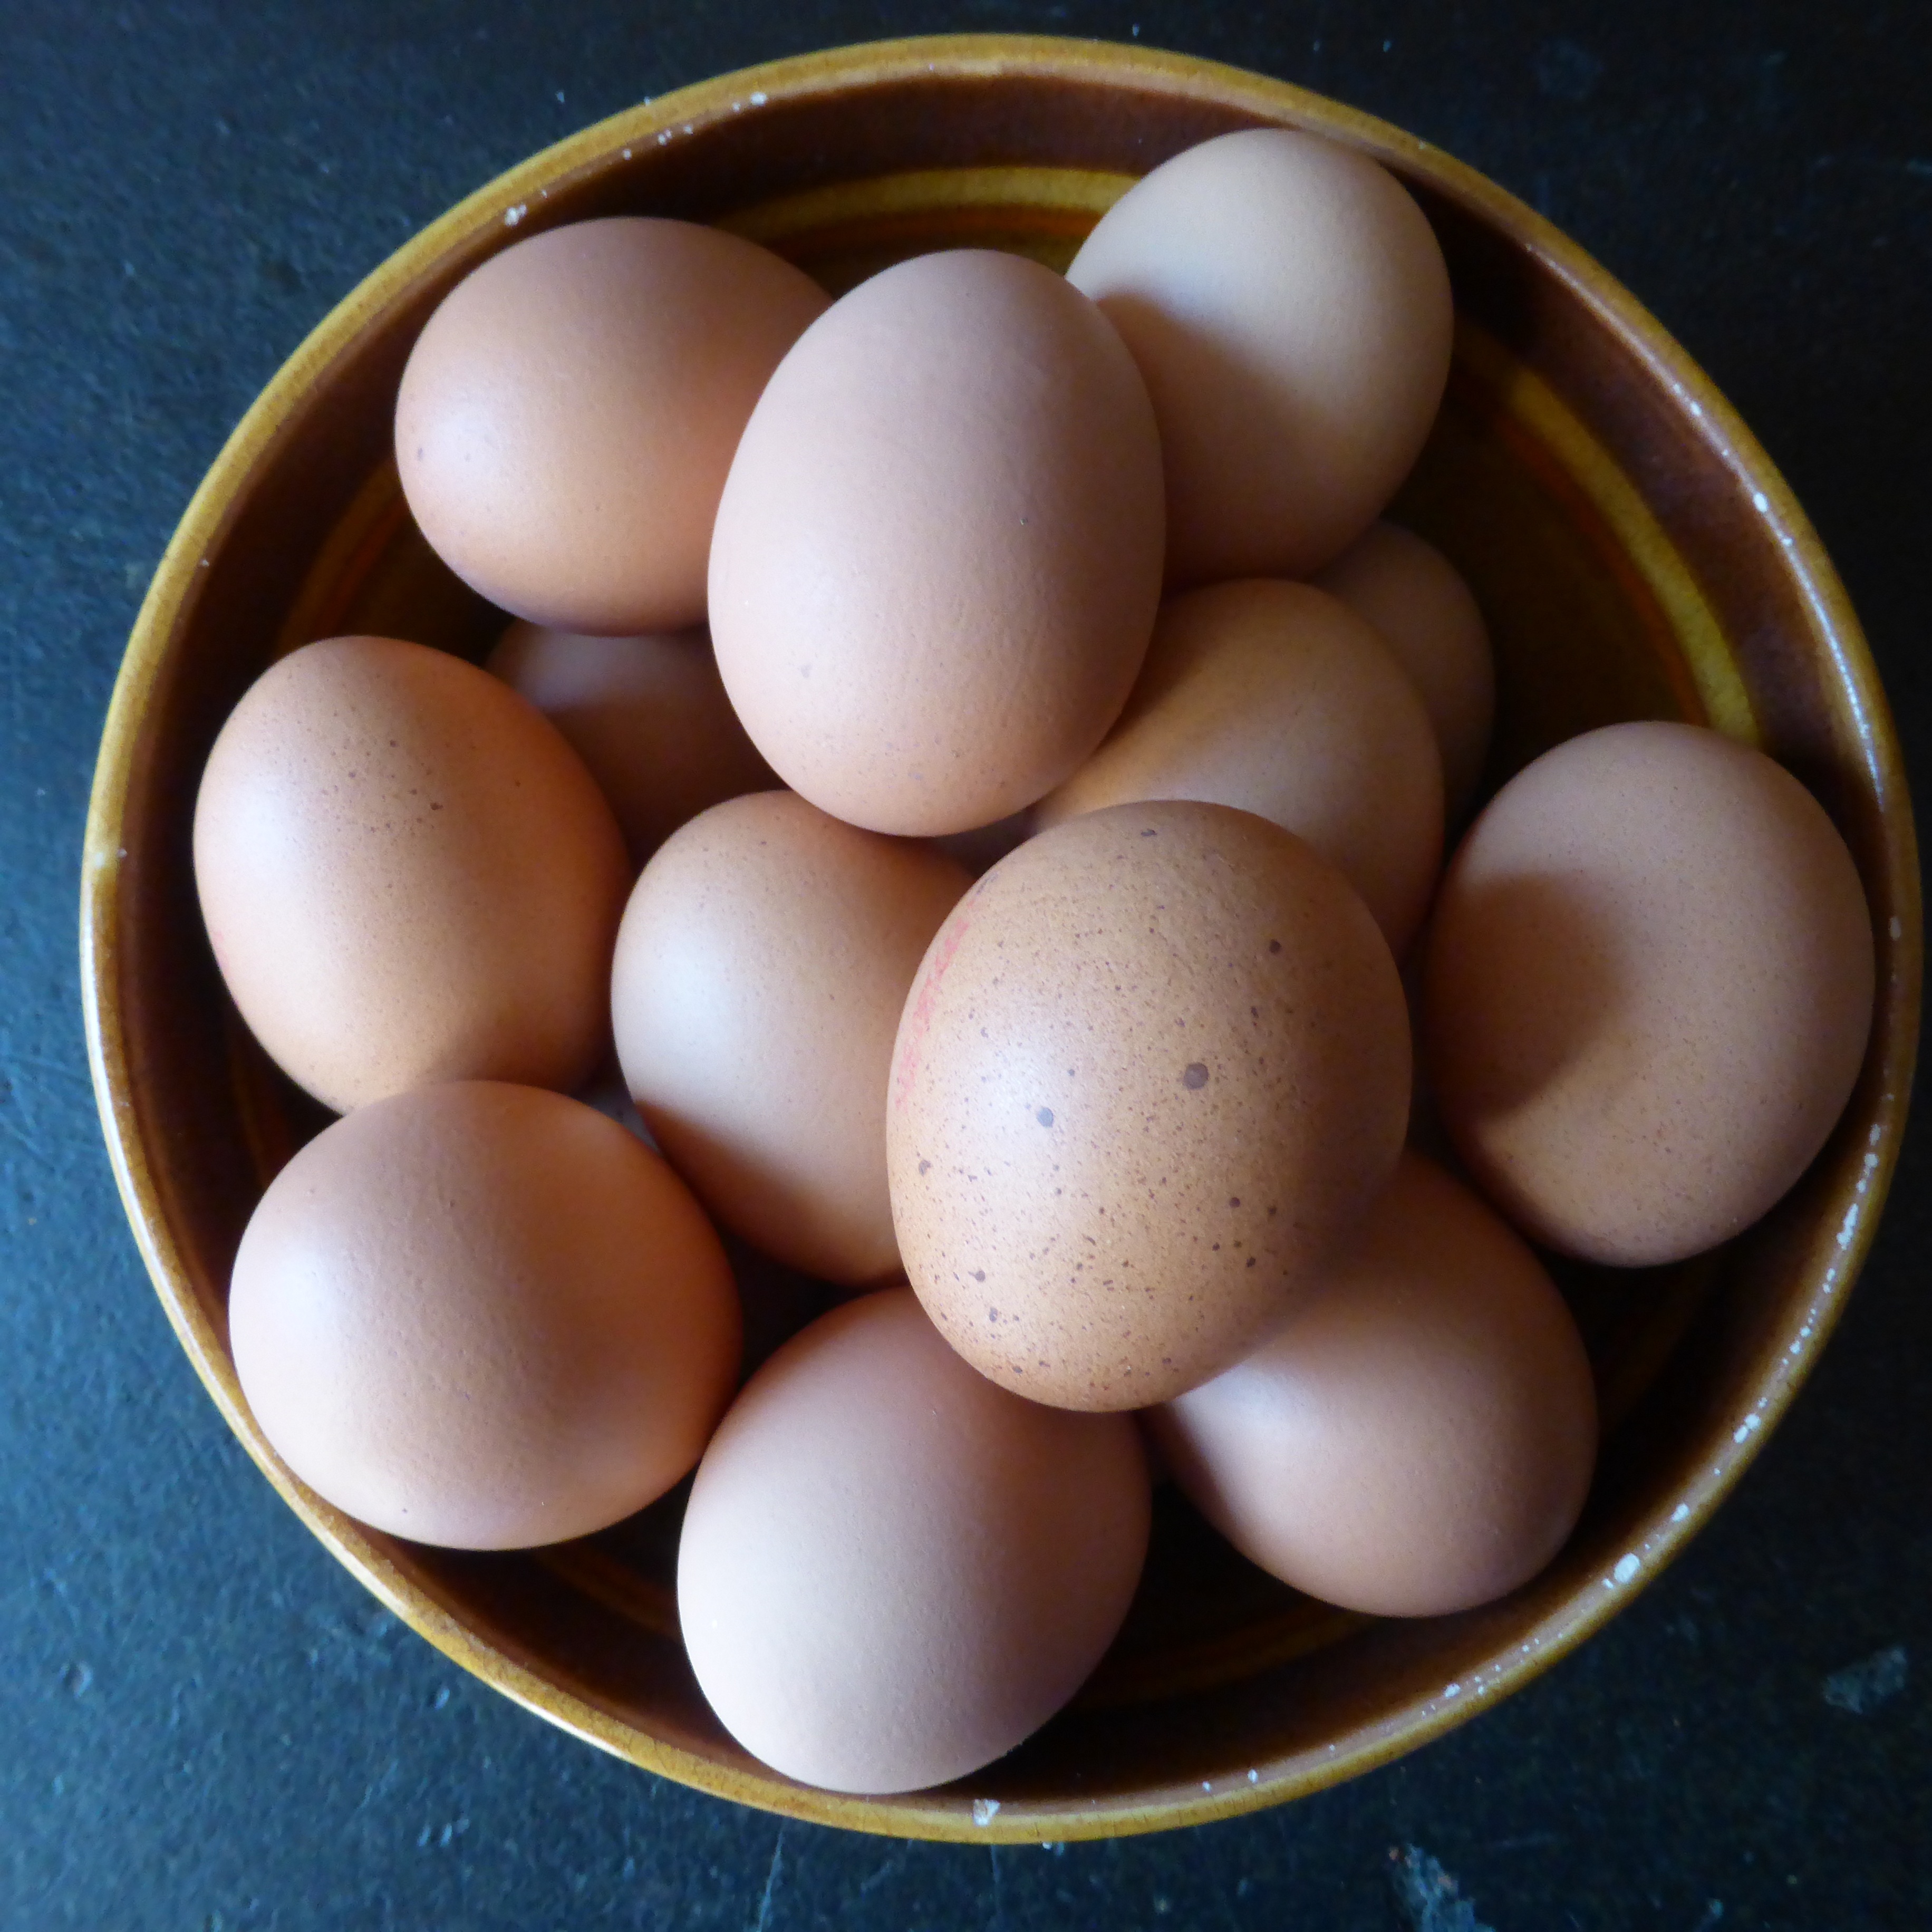
food, brown, eat, egg, nutrition, oval, protein, hen's egg, eggshell, chicken product, animal source foods